The Room of the Scirocco

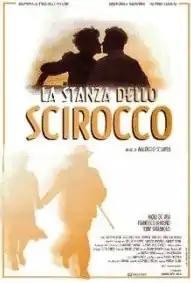

The Room of the Scirocco is a 1998 Italian romantic comedy film written and directed by Maurizio Sciarra. It is based on the novel with the same name by Domenico Campana. The film won two Nastro d'Argento Awards, for best actor (Giancarlo Giannini) and for best score.